Ben McKenzie

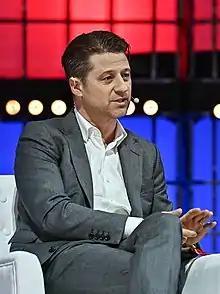
McKenzie in 2022.

Benjamin McKenzie Schenkkan (born September 12, 1978) is an American actor, author and commentator. He is best known for his starring television roles as Ryan Atwood on the teen drama "The O.C." (2003–2007), Ben Sherman on the crime drama "Southland" (2009–2013), and James "Jim" Gordon on the crime drama "Gotham" (2014–2019). McKenzie made his film debut in the Academy Award-nominated film "Junebug" (2005), before appearing in films including "88 Minutes" (2007), "Goodbye World" (2013), "Some Kind of Beautiful" (2014), and "Line of Duty" (2019). In 2020, he made his Broadway debut in the Bess Wohl play "Grand Horizons".